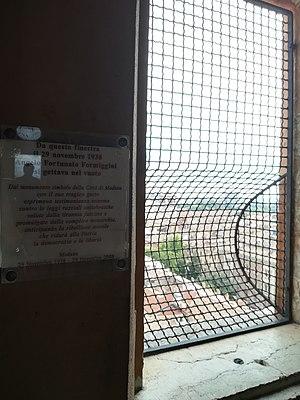
Angelo Fortunato Formiggini est un philosophe et éditeur italien, juif, franc-maçon, antifasciste, ou mieux : « a-fasciste ». Étudiant, il est Espérantiste. Et membre très actif des ordini goliardici et de la Corda Fratres, dont en 1903 il préside le Consulat de Rome, puis l'importante section italienne. En 1907, passionné par l'humour, il présente à Bologne une thèse universitaire de philosophie sur la Filosofia del ridere ».